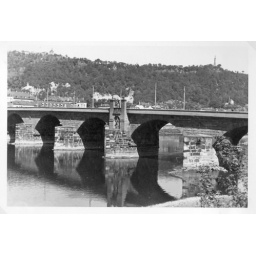
The 'Roman' Bridge across the Mosel in Trier, only the black stone piers are actually Roman.